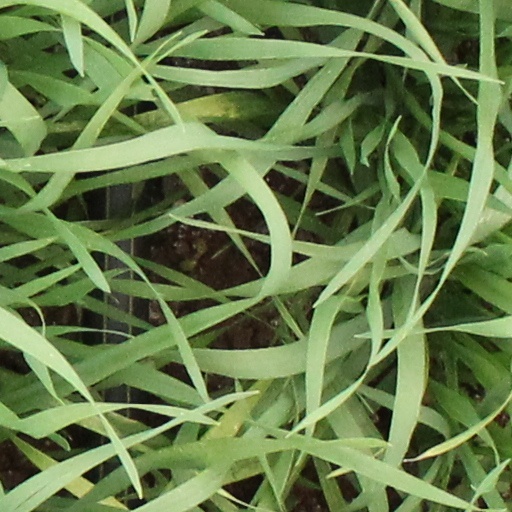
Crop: wheat